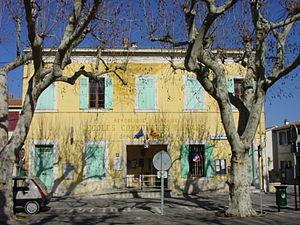
Nans-les-Pins est une commune française située dans le département du Var, en région Provence-Alpes-Côte d'Azur. Ce village est traversé par la route départementale 80.